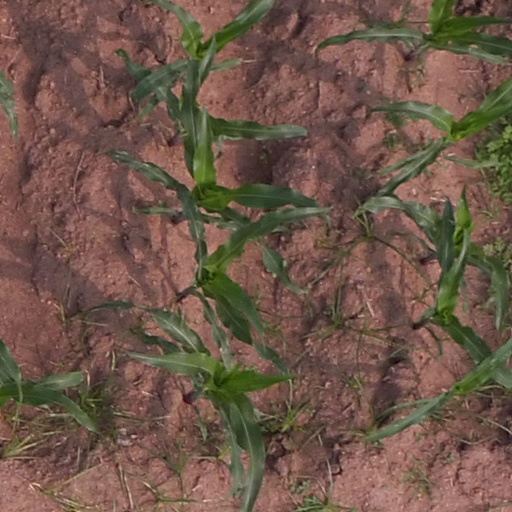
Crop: maize; corn